White genocide conspiracy theory

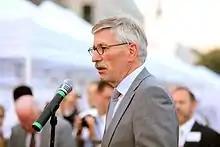
Thilo Sarrazin in 2009

Anders Behring Breivik, the perpetrator of the 2011 Norway attacks, had participated for years in debates on Internet forums and spoken against Islam and immigration. He wrote a 1,518-page compendium including frequent mentions of alleged ongoing genocide against white Europeans. Analysts described him as having Islamophobic views and a hatred of Islam, and as someone who considered himself as a knight dedicated to stemming the tide of Muslim immigration into Europe. The text copies sections of the "Unabomber Manifesto", without giving credit, while substituting the words "cultural Marxists" for "leftists" and "Muslims" for "black people". "The New York Times" described American influences in the writings, noting that the compendium mentions the anti-Islamist American Robert Spencer 64 times and cites Spencer's works at great length. The work of Bat Ye'or is cited dozens of times. It regards Islam and "cultural Marxism" as the enemy and argues for the annihilation of "Eurabia" and multiculturalism, to preserve a Christian Europe.